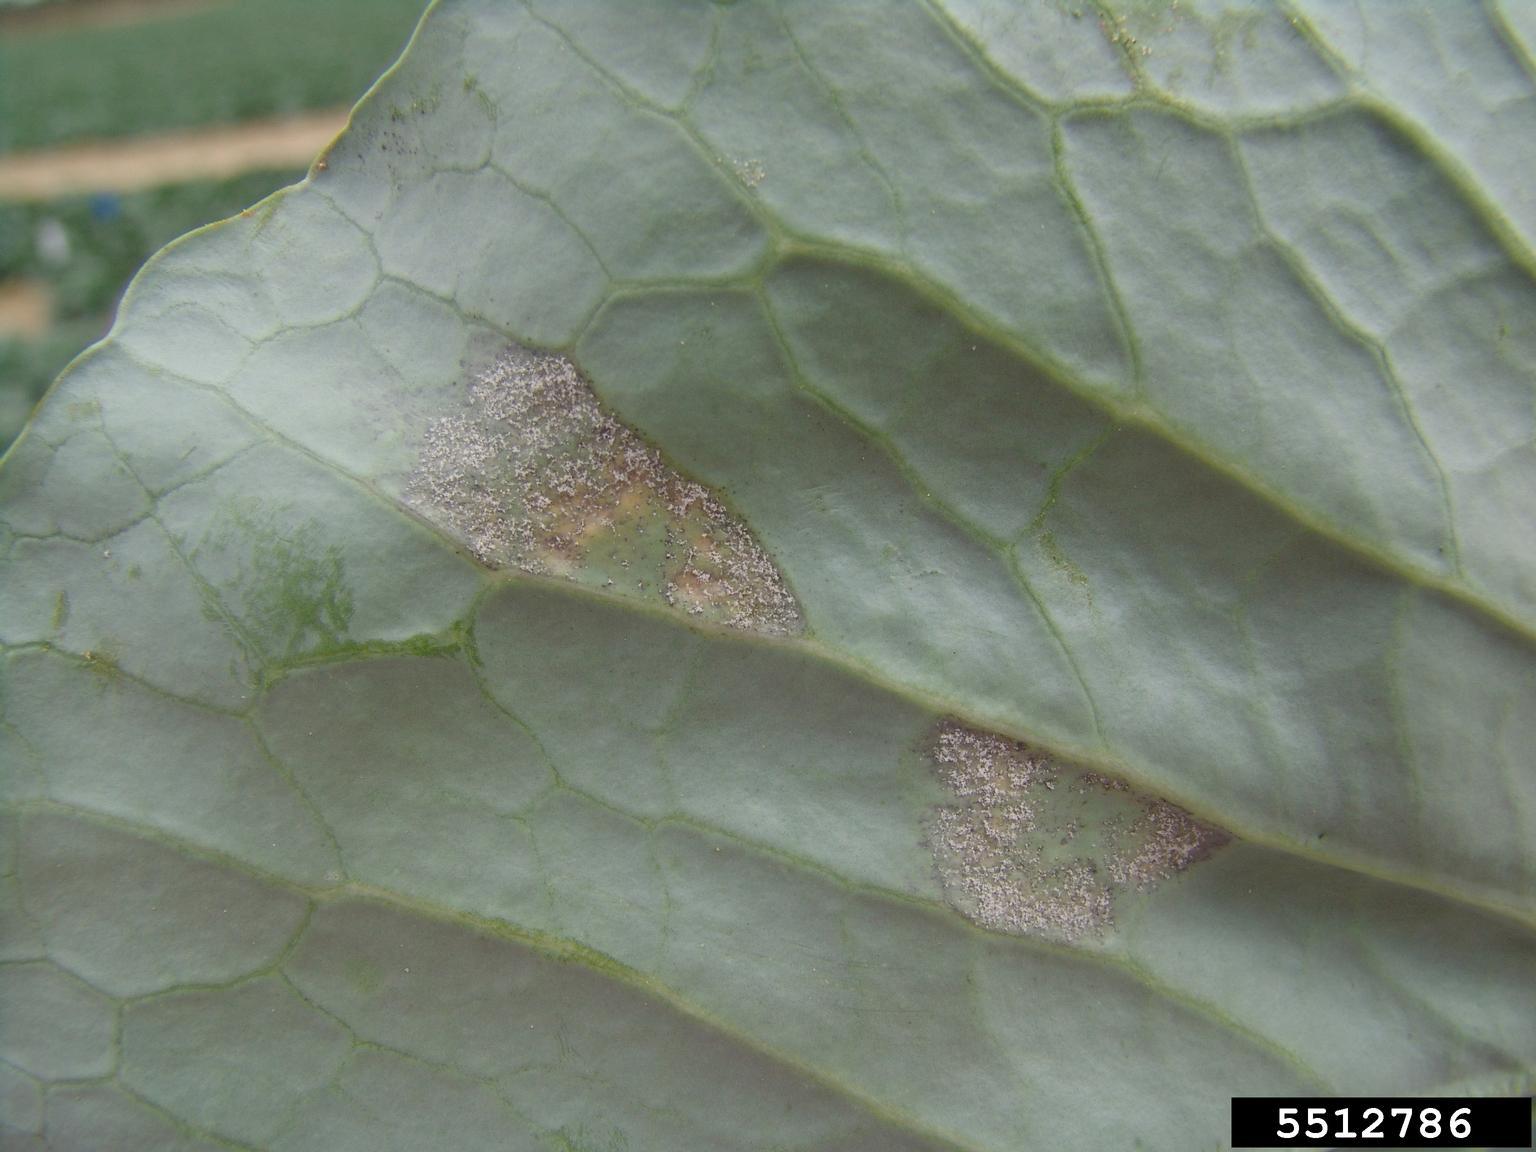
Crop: unknown
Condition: cabbage_cabbage_downy_mildew